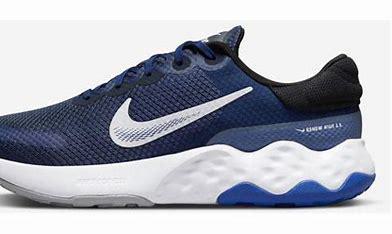
Brand: Nike
Model: Renew Ride 3